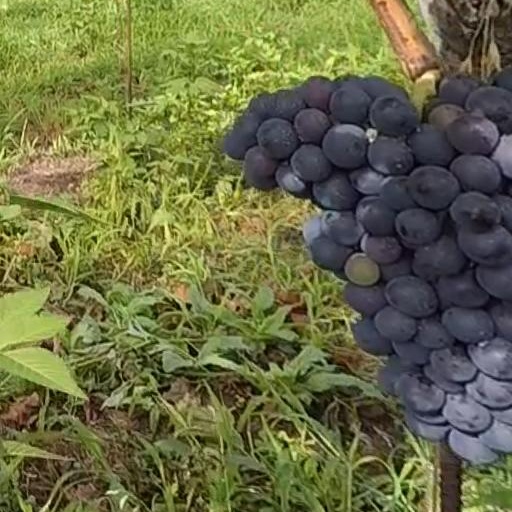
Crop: grape